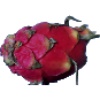
Label: Pitahaya Red 1